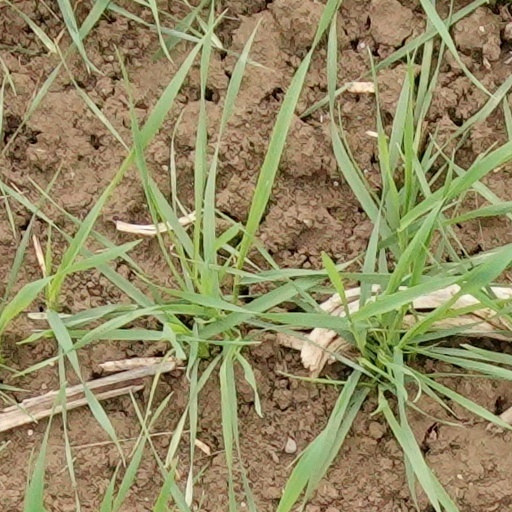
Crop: wheat